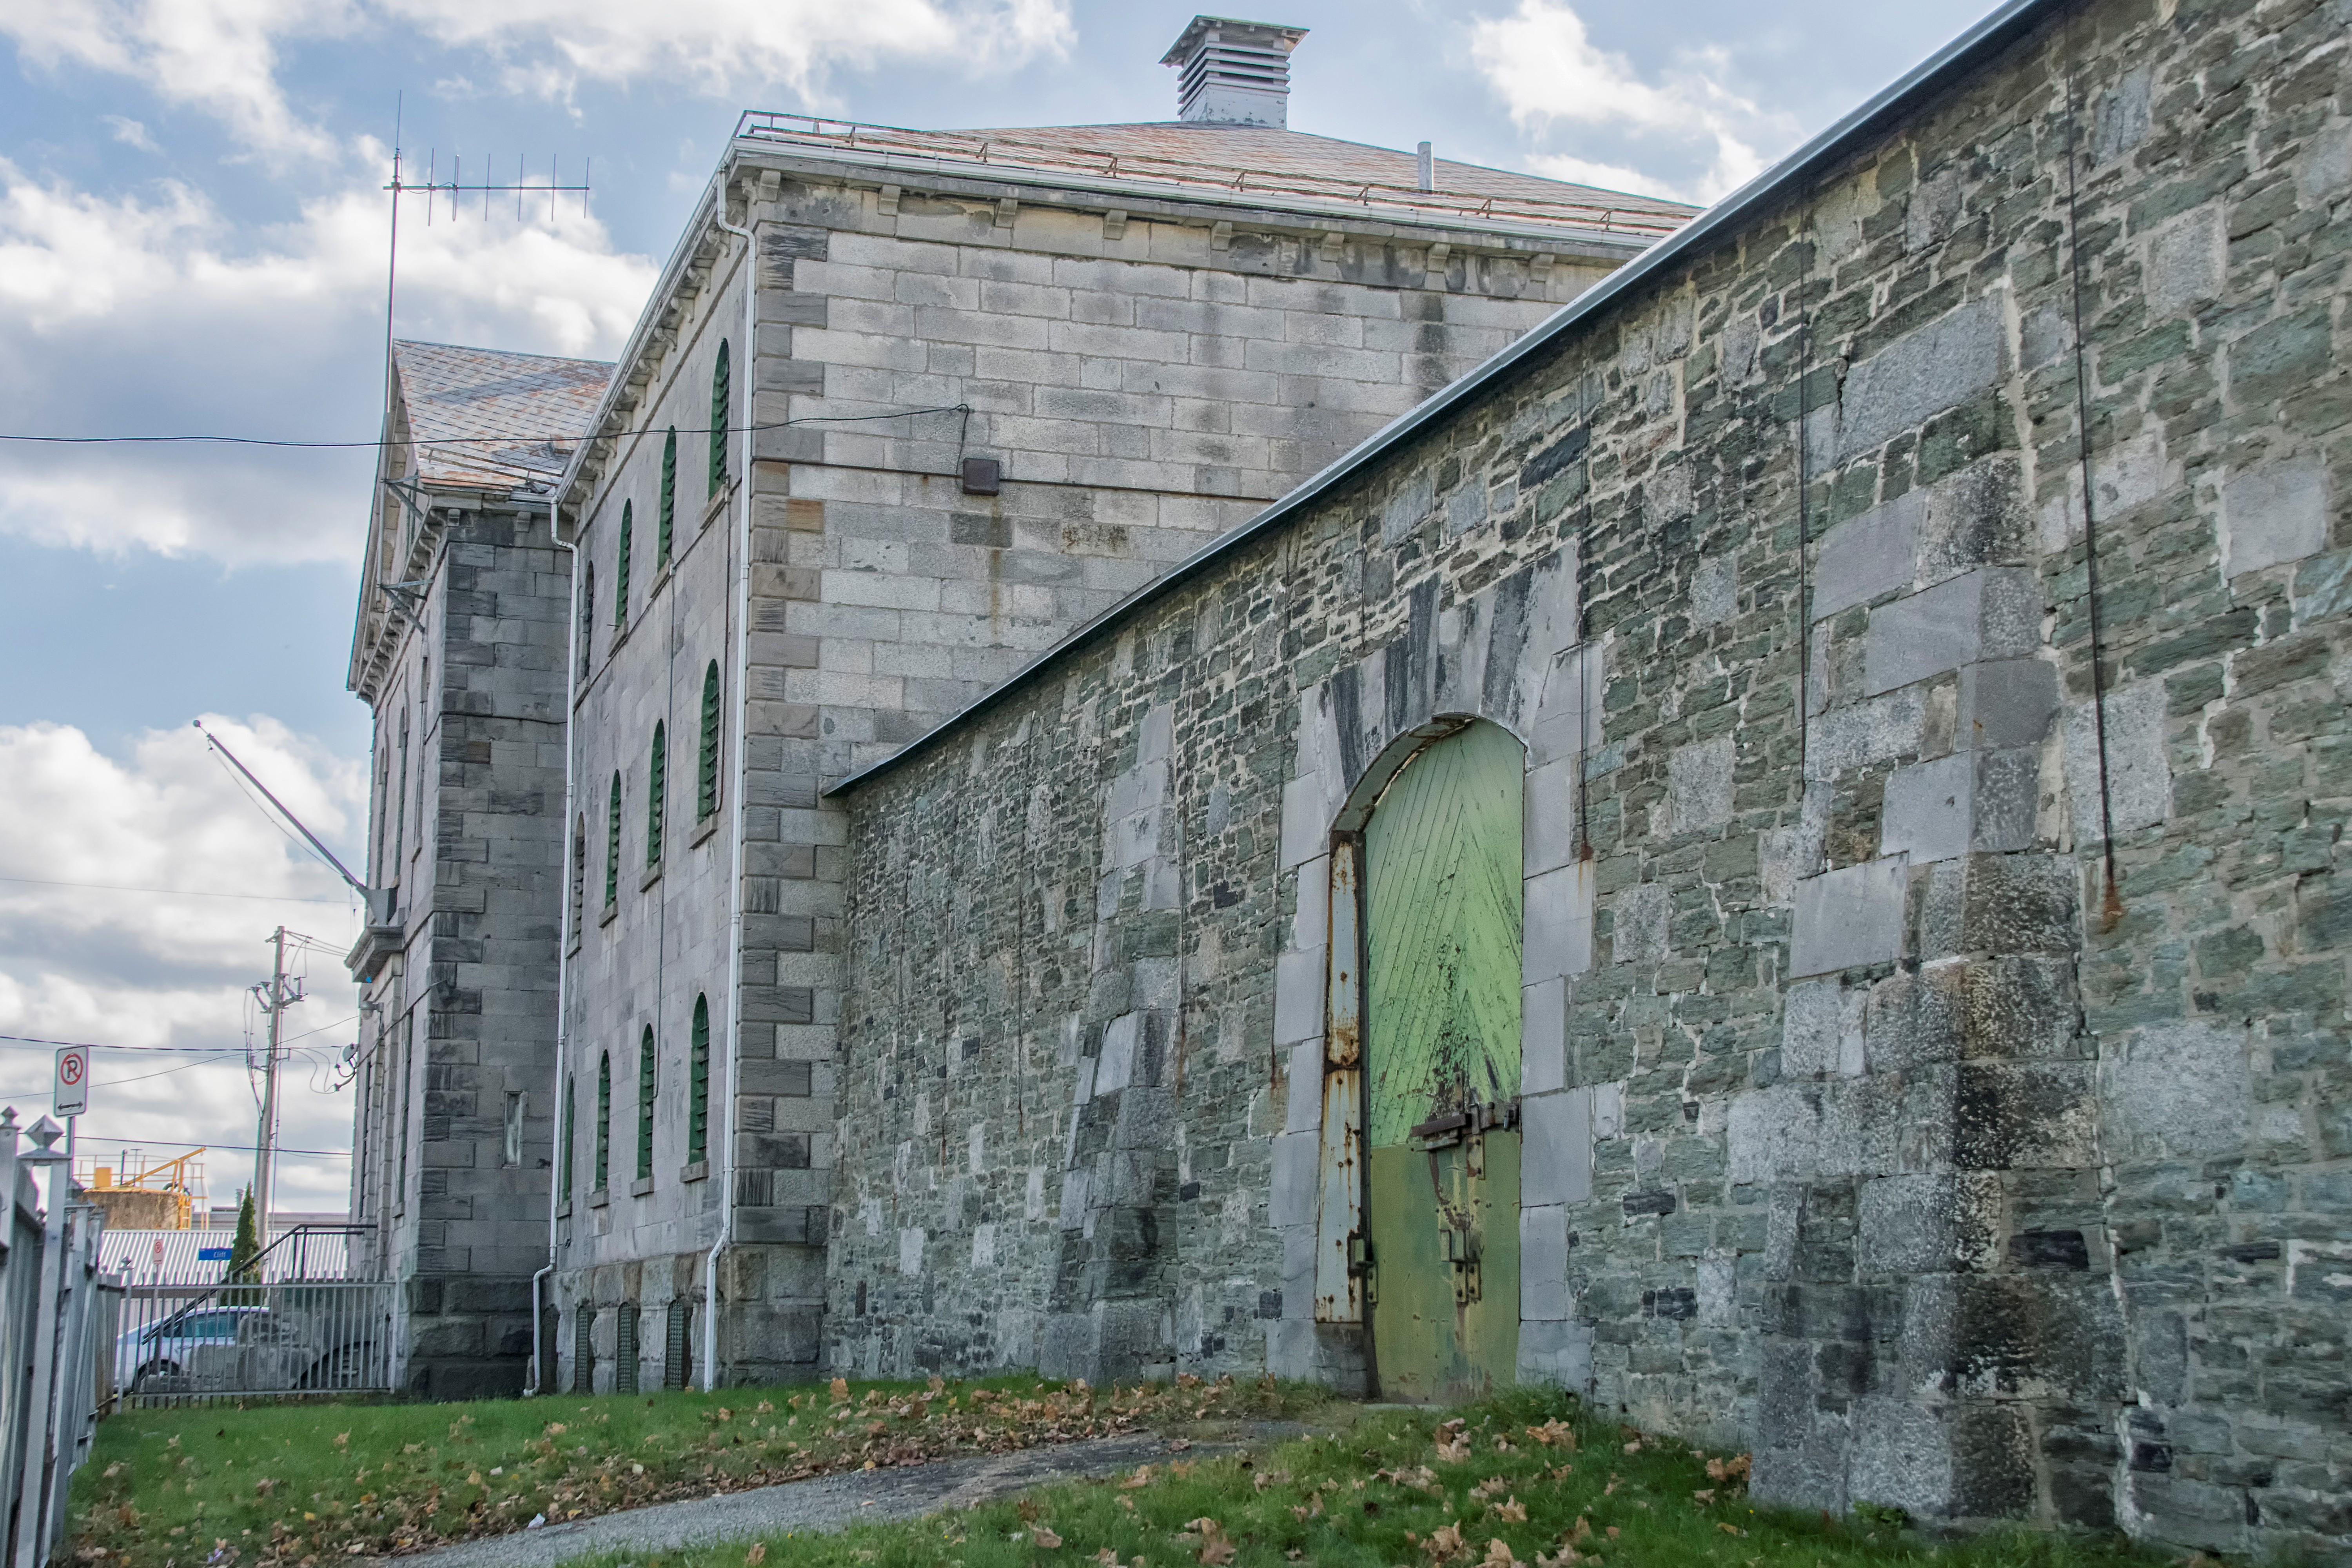
nature, architecture, building, wall, facade, canada, quebec, sherbrooke